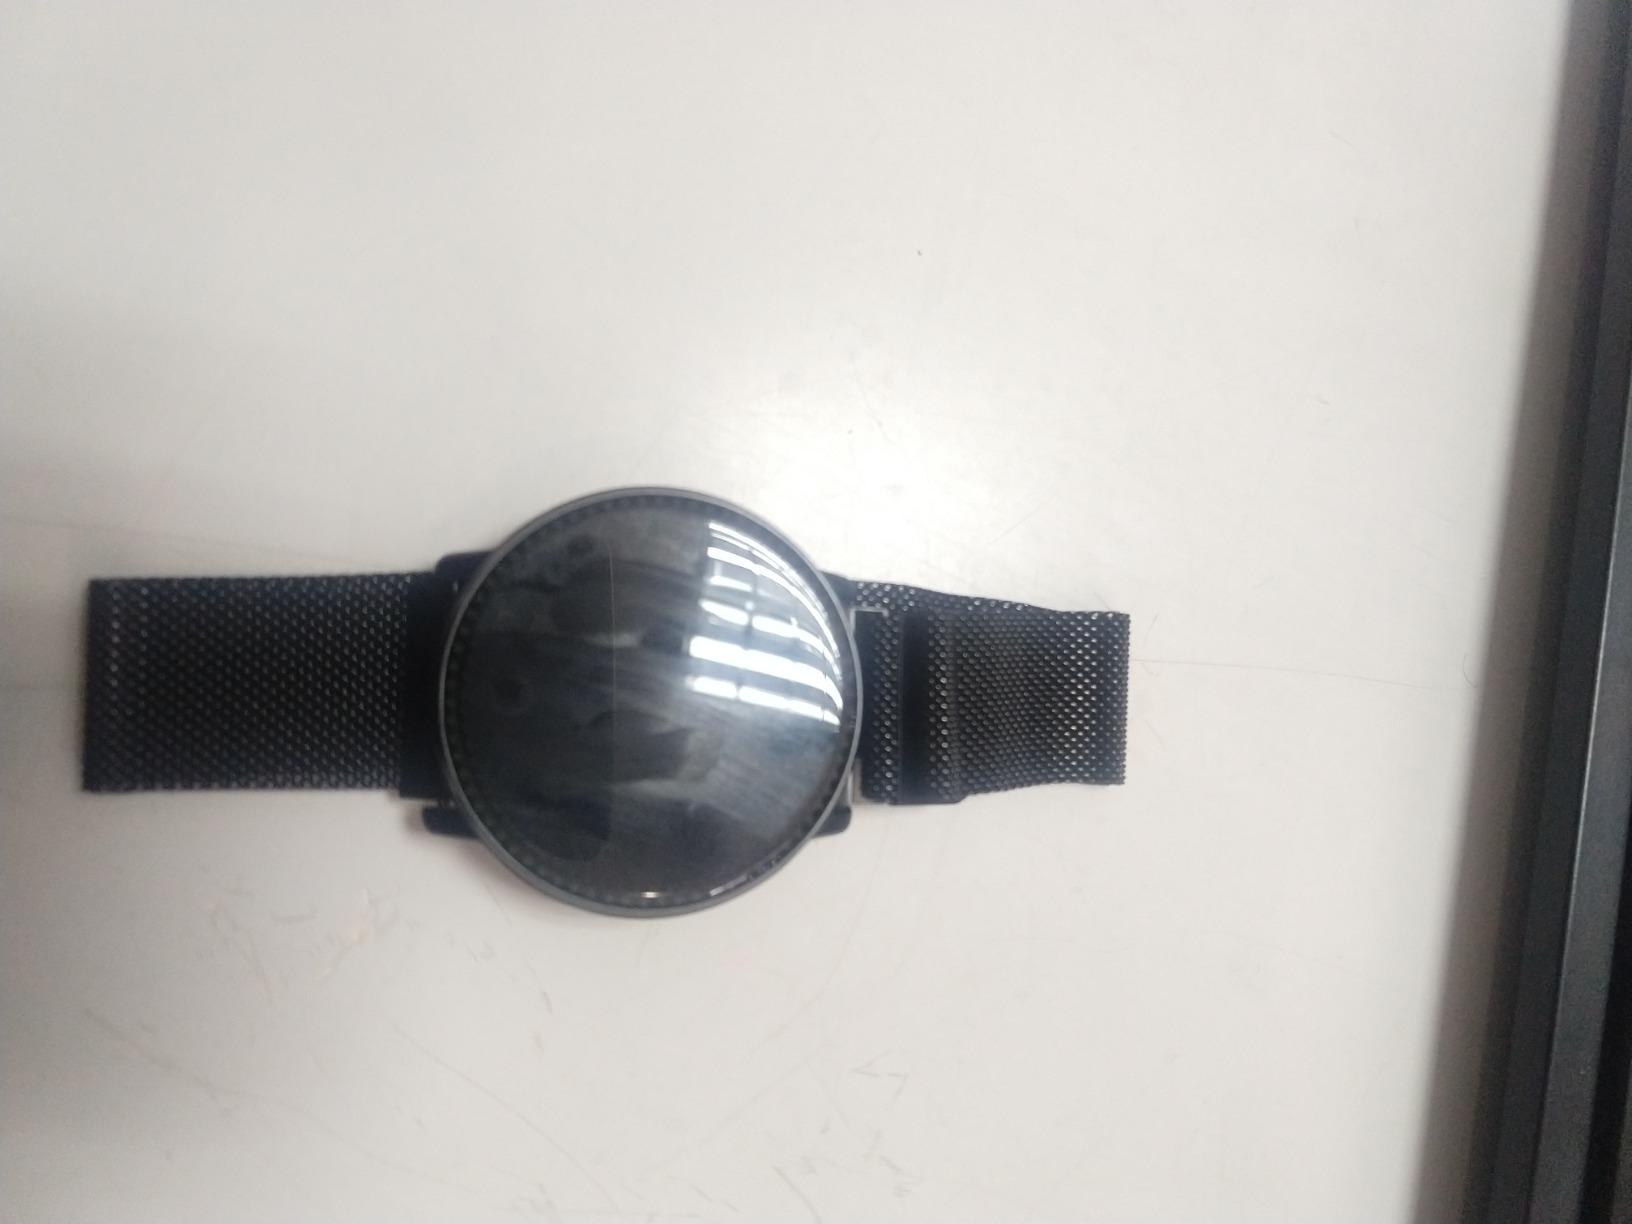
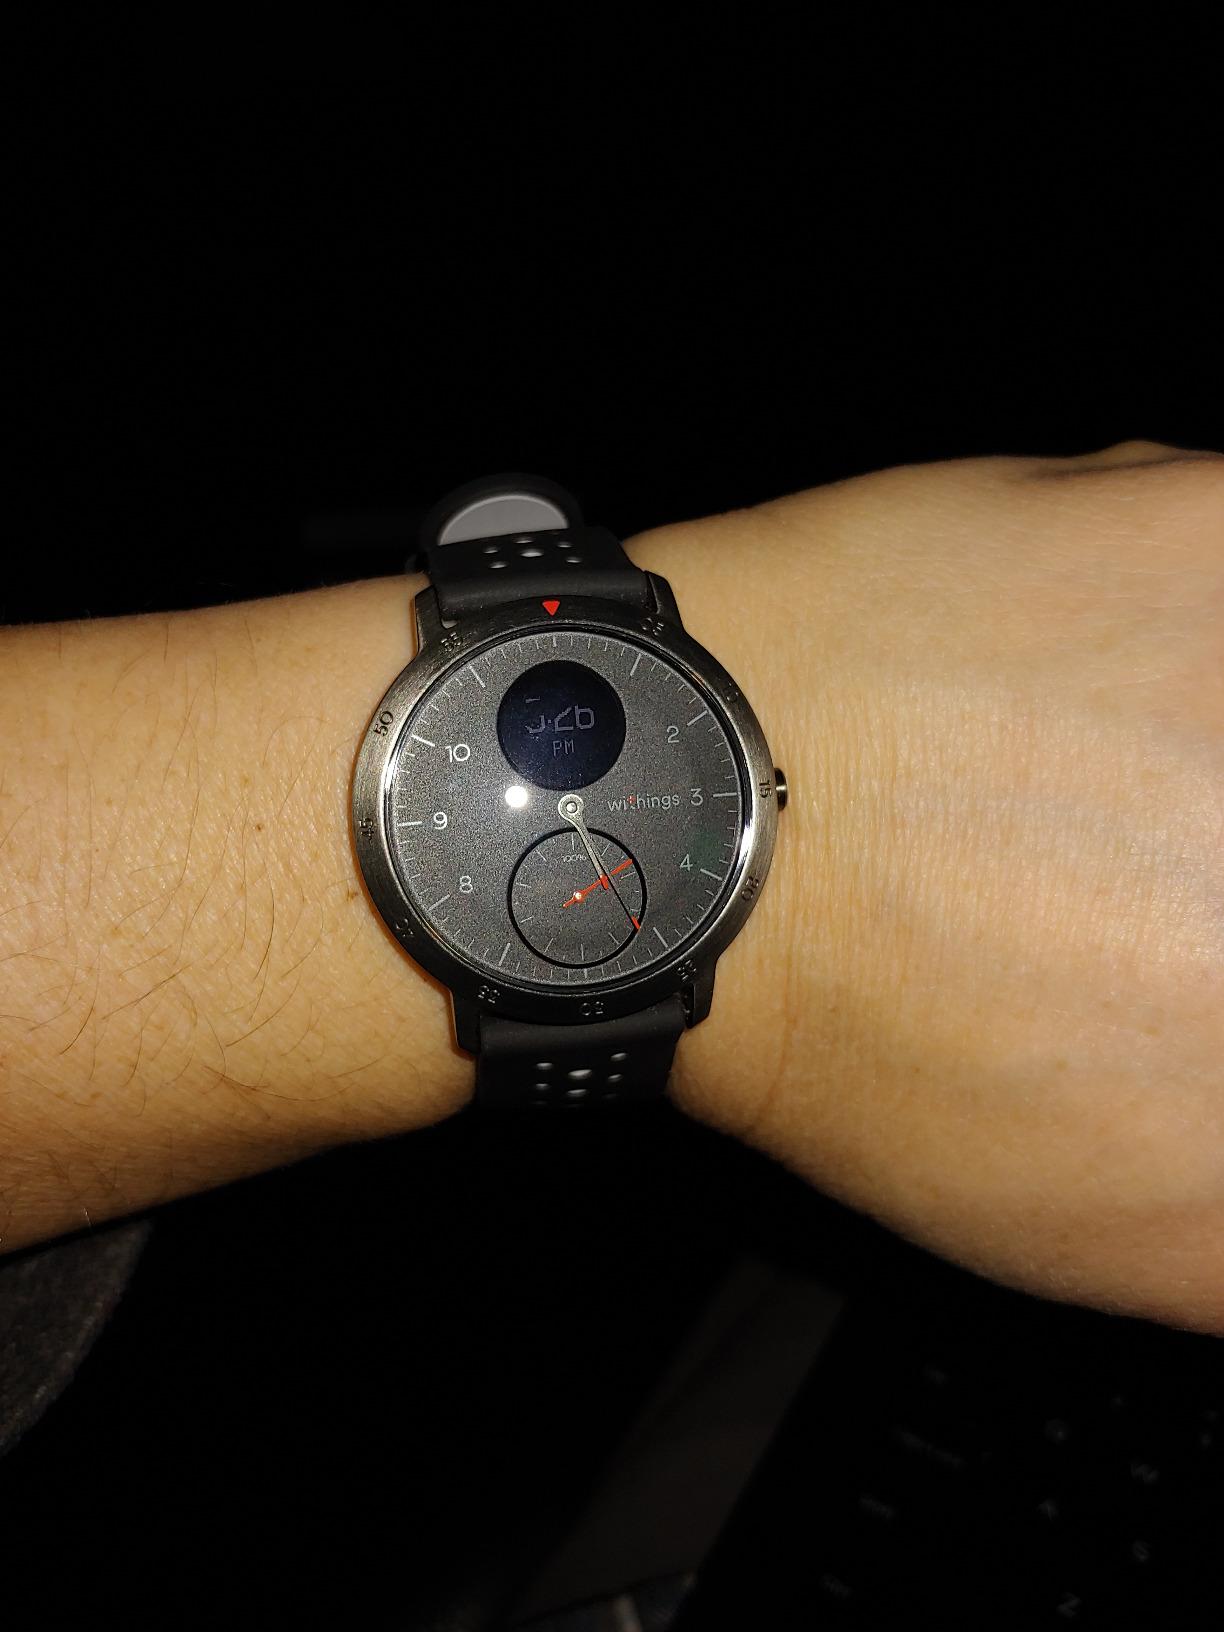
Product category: smartwatch
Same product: no